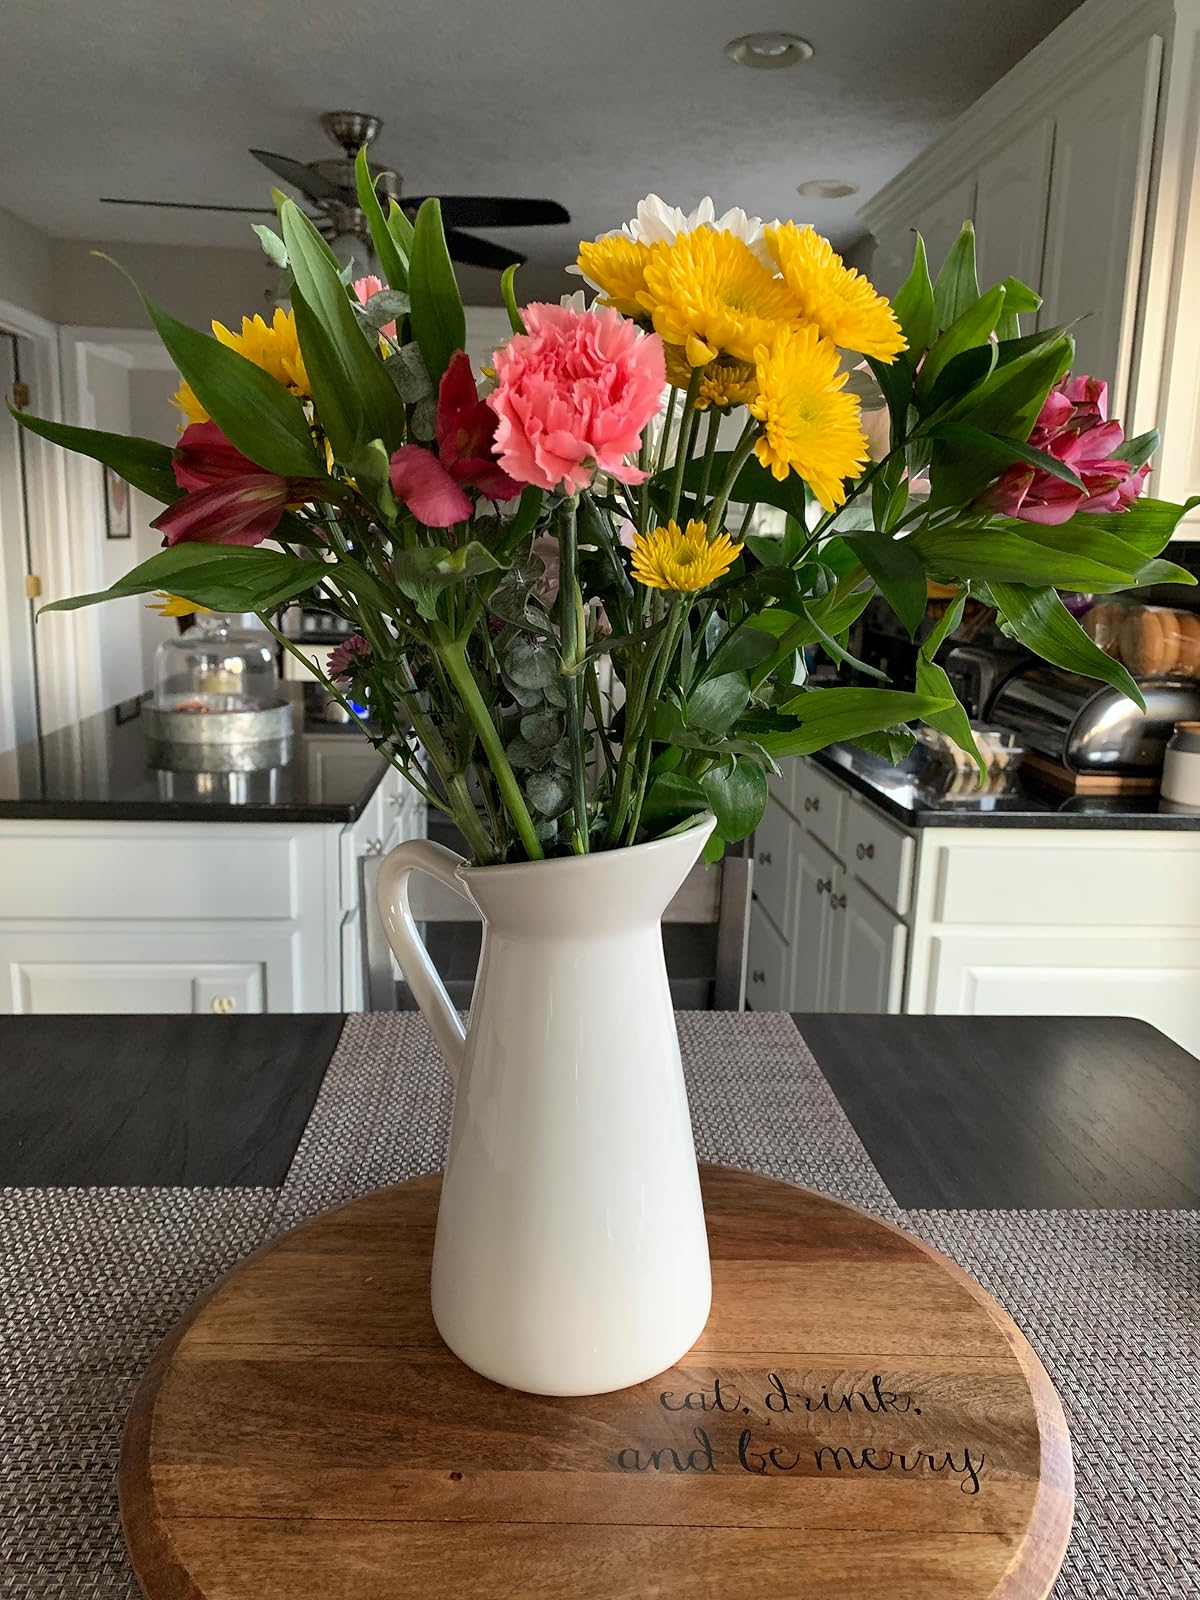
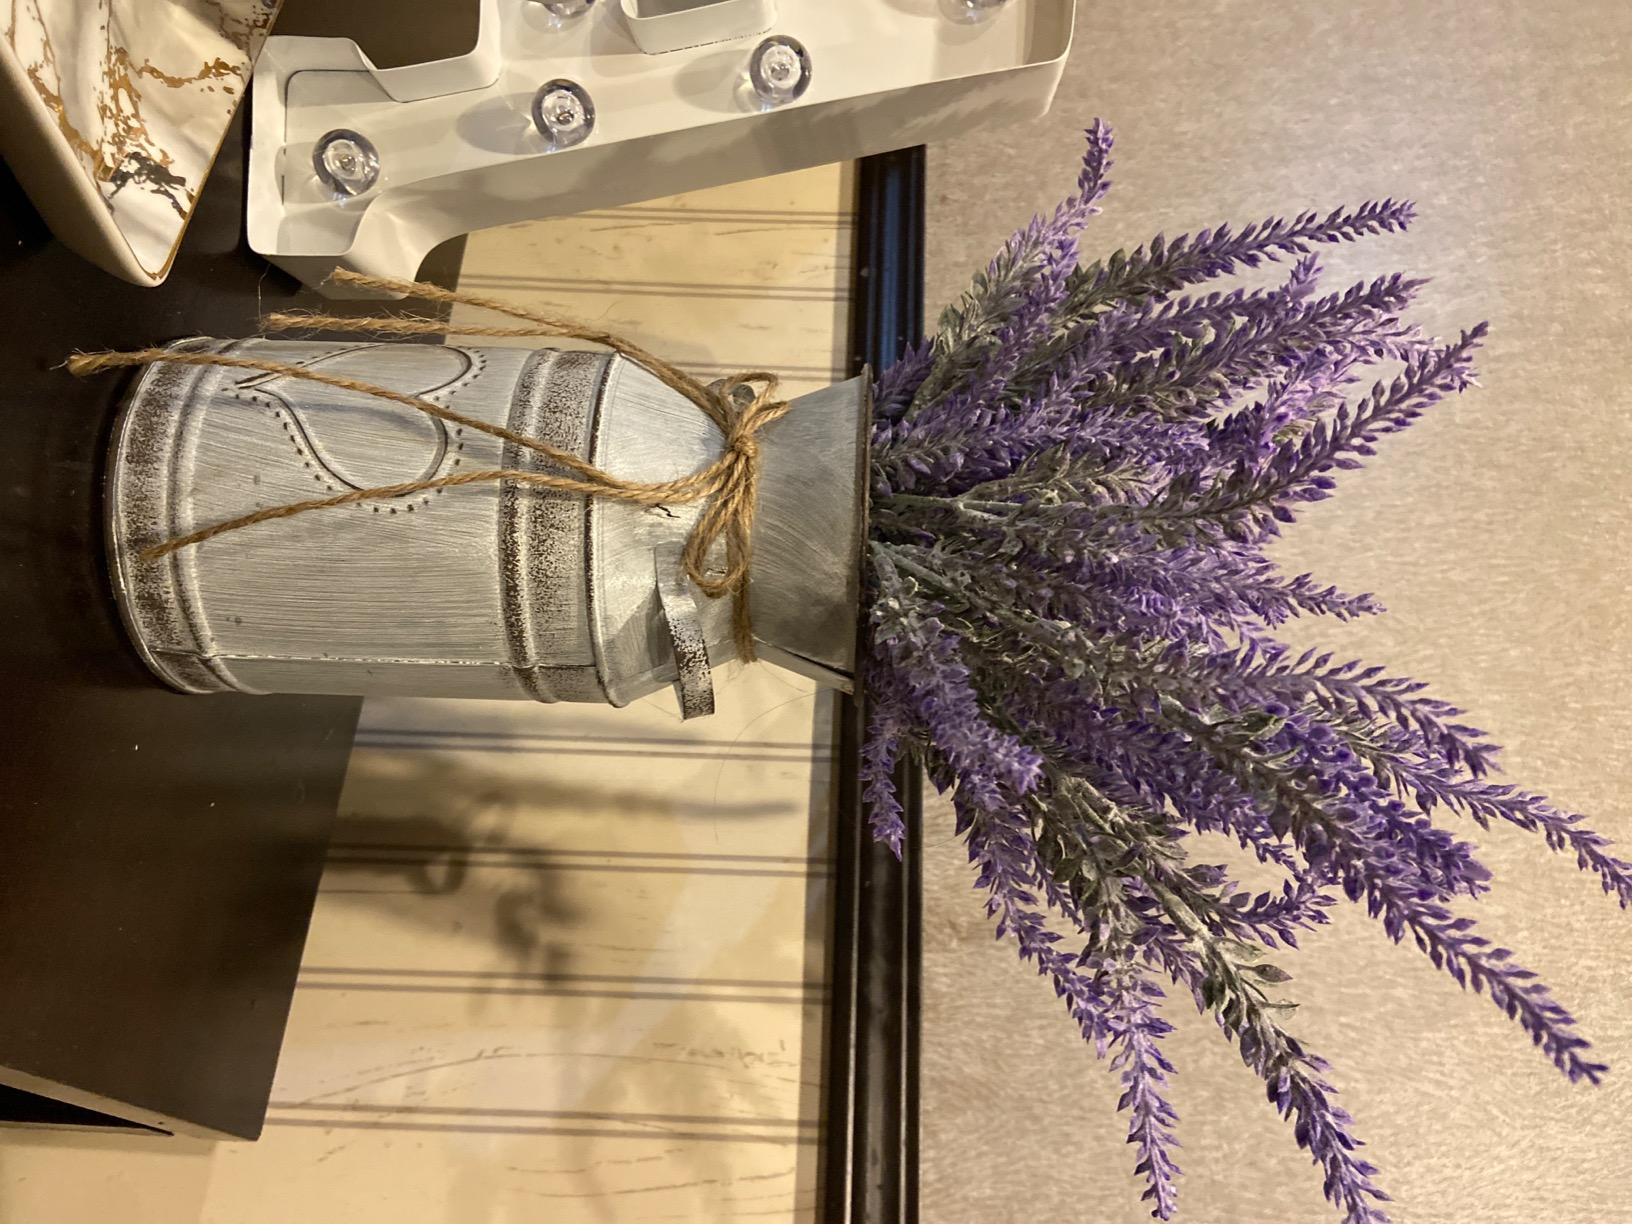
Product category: vase
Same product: no